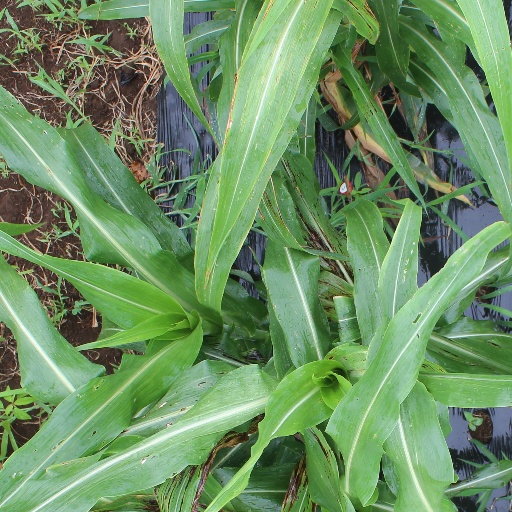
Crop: sorghum